2011–12 Real Madrid CF season

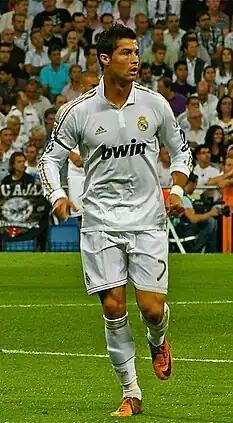
The season's record-breaking top scorer Cristiano Ronaldo in action against Ajax

Real Madrid's first La Liga home match resulted in a 4–2 victory over local rivals Getafe on 10 September. Benzema scored his first two goals in La Liga while Ronaldo converted a penalty and Higuaín added a late goal. The victory boosted Real Madrid to a two-point advantage over Barcelona, as Barcelona drew 2–2 earlier in the day at Real Sociedad. Four days later, Real Madrid defeated Dinamo Zagreb 1–0 in on Matchday 1 of the UEFA Champions League despite Mourinho serving his second of three touchline bans in the competition and a second yellow card to Marcelo for diving in the penalty area. Di María scored the lone goal early in the second half, while Ronaldo received stitches to his right ankle after the match. The injury forced Ronaldo out of the starting lineup against Levante on 18 September, a match Real Madrid lost 1–0 on a second half counterattack goal from Arouna Koné. Real Madrid played with a man down when Khedira received his second yellow card in the 40th minute for defending Di María from Sergio Ballesteros during a fracas; Mourinho later commented Khedira "fell for the trap." Three days later Real Madrid again failed to score, drawing 0–0 at Racing Santander in a match in which Varane made his official debut. On 24 September, the team defeated Rayo Vallecano 6–2 at home. Michu scored for the visitors 17 seconds into the match following an intercepted backpass from Lassana Diarra, but goals from Ronaldo and Higuaín lifted Real Madrid to a 2–1 halftime lead. Ronaldo and Michu scored again early in the second half shortly before a second yellow card to Di María for an intentional handball. Despite the numerical disadvantage, Ronaldo completed his hat-trick and Varane and Benzema added goals in the victory. Varane, at 18 years and 152 days, became the youngest foreign player to score in a competitive match for Real Madrid. Hamit Altıntop made his official debut in a 3–0 victory over Ajax on Matchday 2 of the Champions League on 27 September. Ronaldo, Kaká, and Benzema each scored a goal and provided an assist.